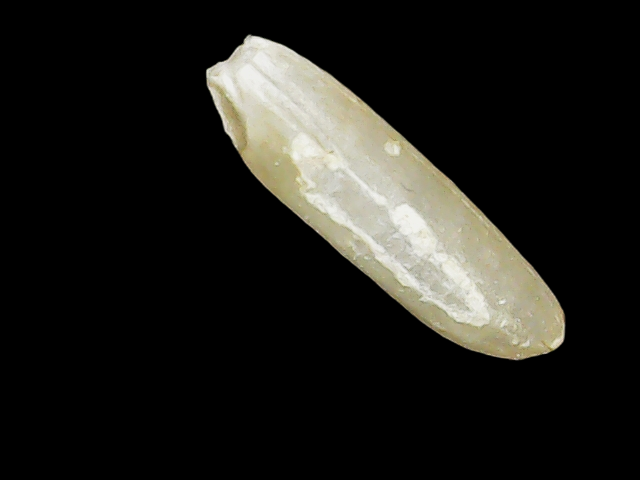
Rice variety: Binadhan14